Elara (timeshare)

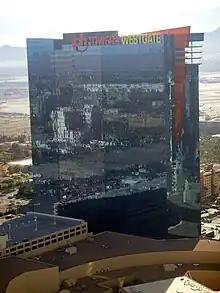
PH Towers in 2010

The first residents moved into the tower on December 18, 2009, as part of a soft opening, while hotel guests were expected to occupy the building beginning on December 28, followed by an official opening planned for January 2010. A pool was expected to open in the summer. The tower was promoted as the world's largest timeshare building, and the sign alongside the top of the building contained the largest letters of any sign on the Las Vegas Strip. The tower was also the first timeshare project to be connected to a major casino resort.